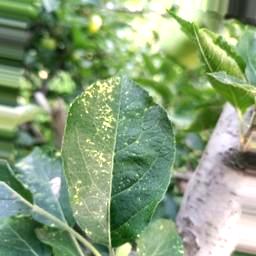
Label: Apple_Mosaic